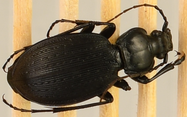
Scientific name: Carabus goryi
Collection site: Mountain Lake Biological Station NEON (MLBS), plot MLBS_008